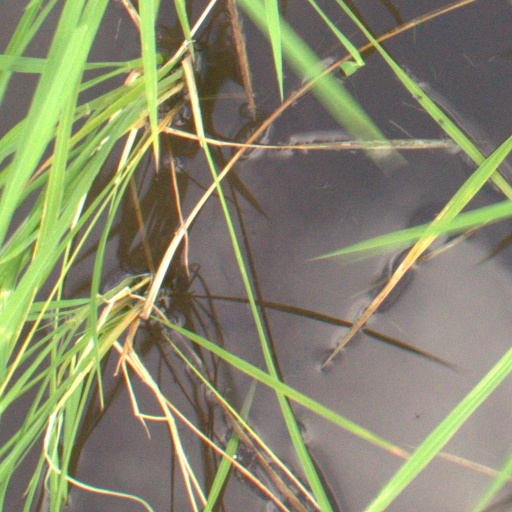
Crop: rice